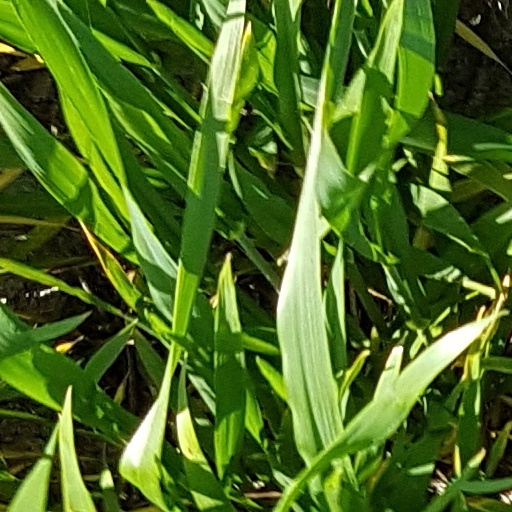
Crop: wheat